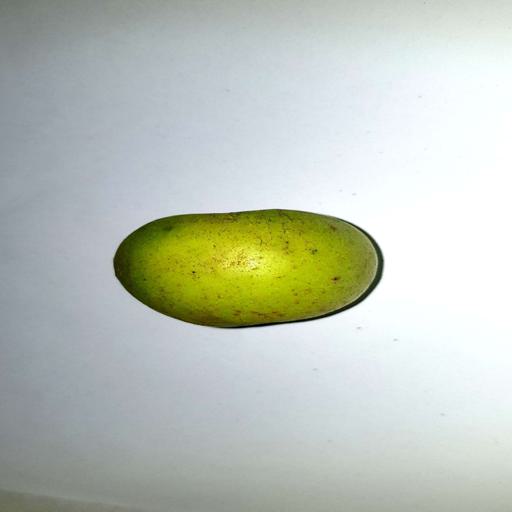
Label: healthy